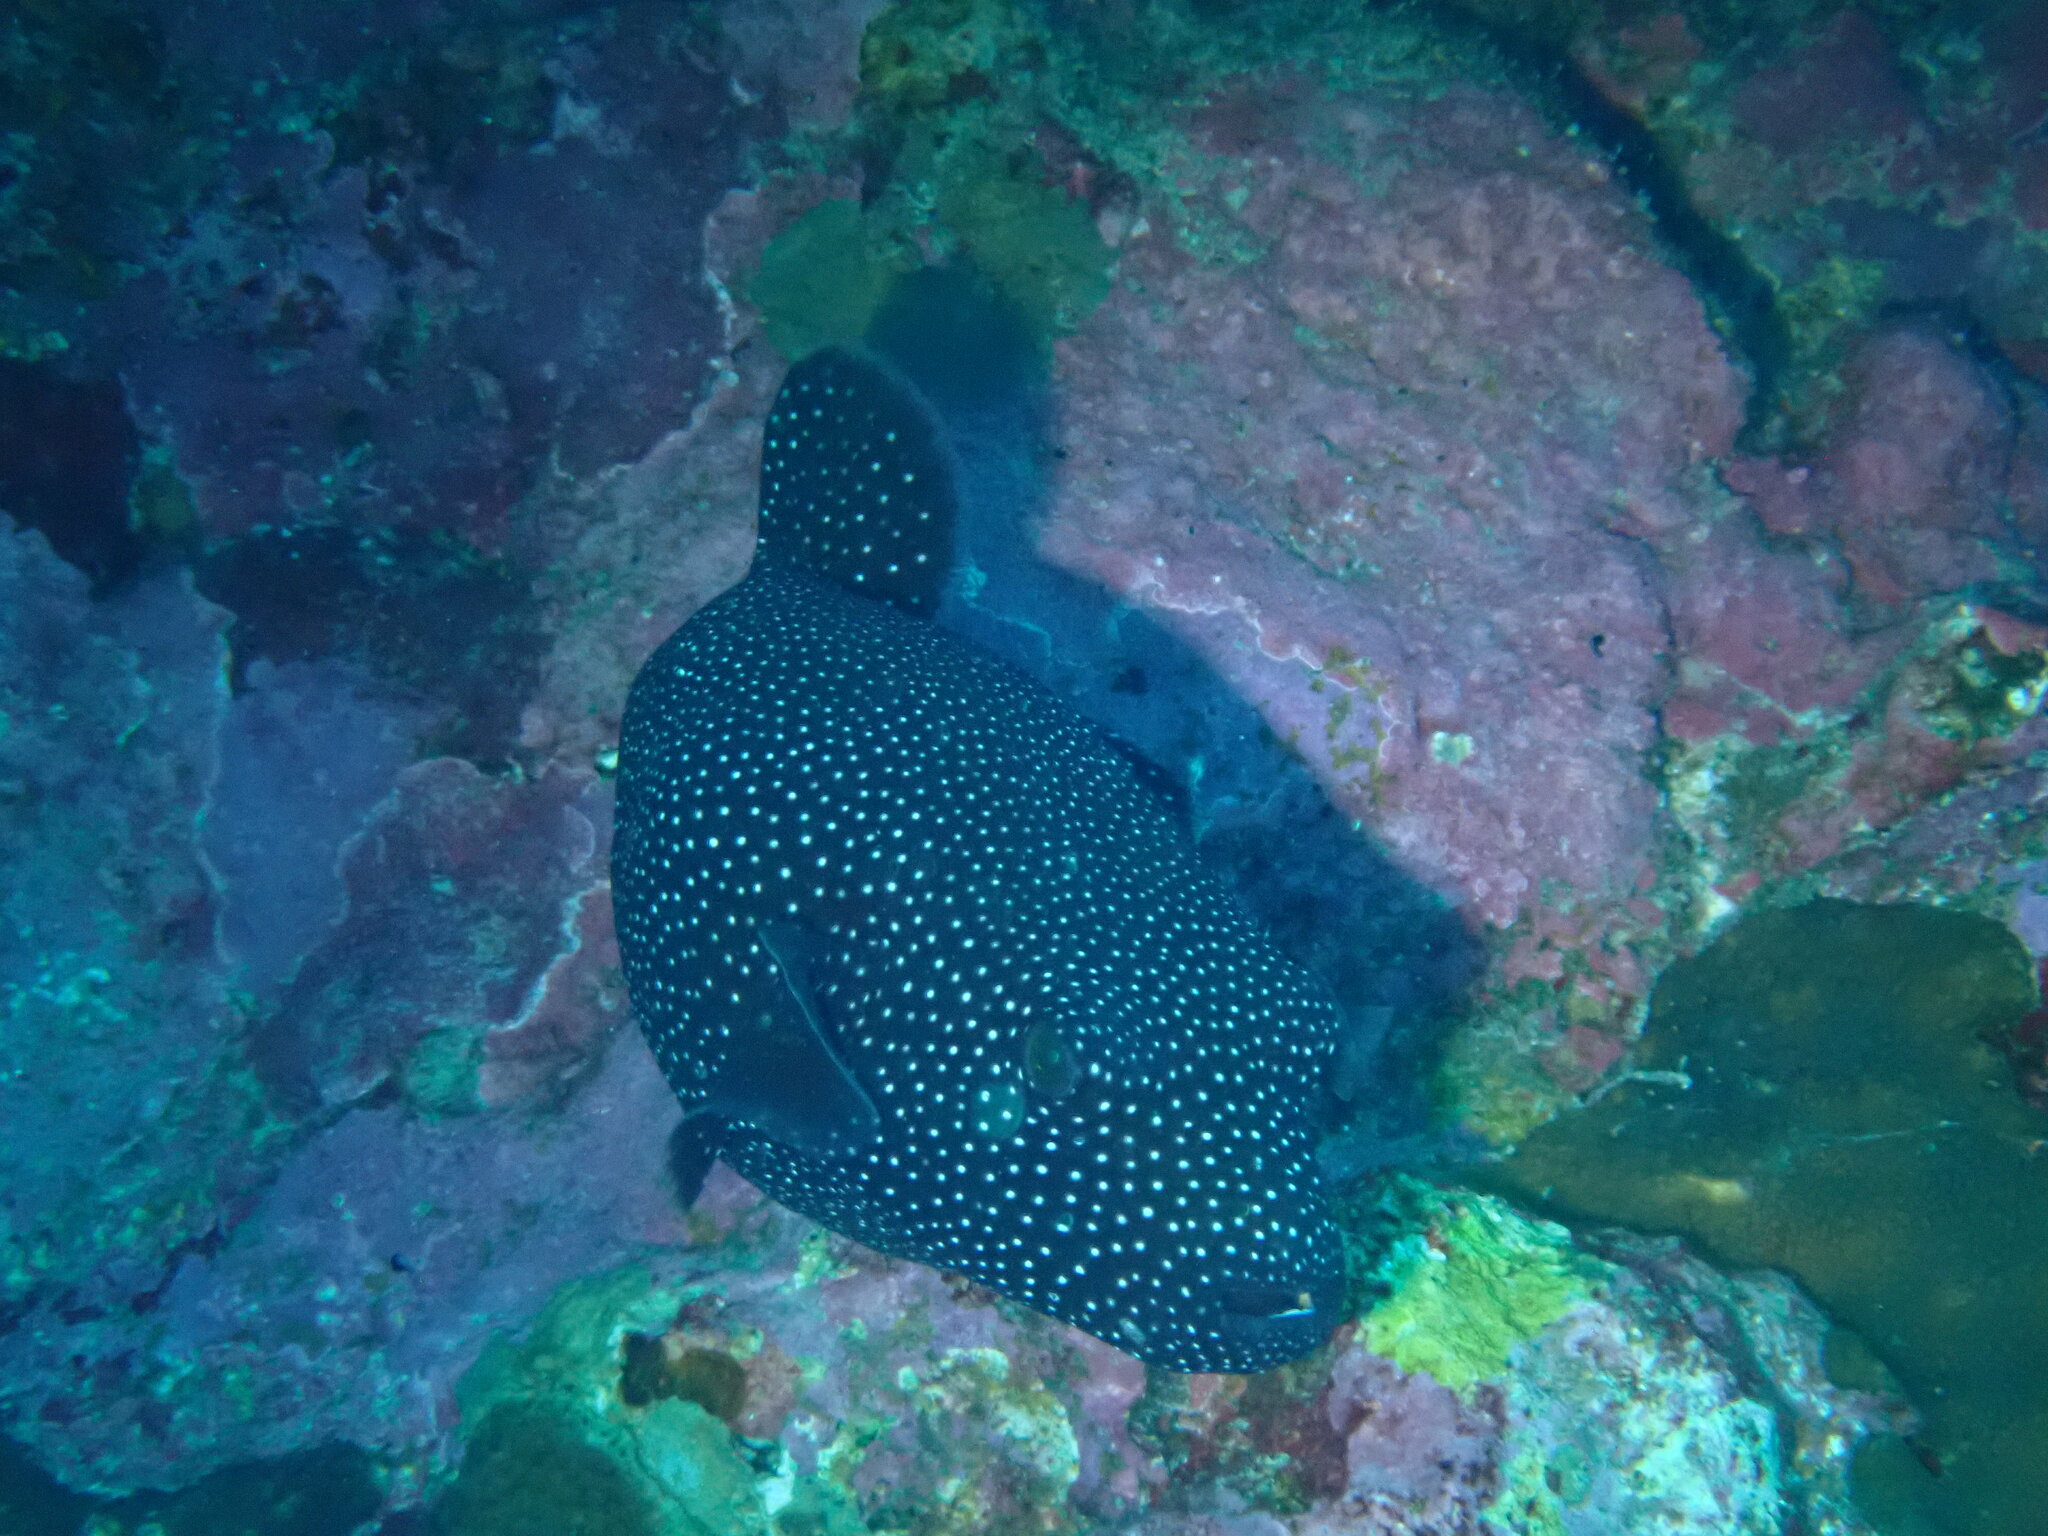
Arothron meleagris (Guineafowl Puffer)